Edward S. Porter

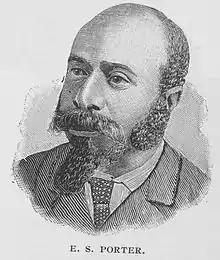
Porter in 1887

Edward S. Porter (October 19, 1848 – June 13, 1902) was a physician in Louisville, Kentucky. He was a physician for the Louisville city sanitary force, the Orphan's home, at the nearby insane asylum, and at Simmons College of Kentucky.